Raghunath Temple

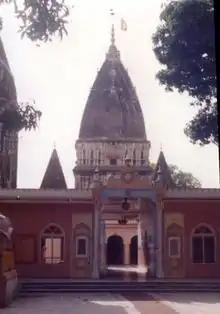
A view of Shikhara of Raghunath Temple, Jammu, India (1988)

The Raghunath temple has seven shrines. The temple complex is dedicated to Raghunath, another name for Rama. The entrance has a Surya icon, another manifestation of Vishnu. It is built over a raised platform of height in an octagonal shape. The front fascia is in width while the main shrine is set away from the entrance. Within the enclosed space of the yard there are residential buildings and open cattle yards on its eastern and northern directions. The front fascia of the temple has three entry doors. The main shrine which is x in size, is surrounded by a circumambulatory passage (pradakshina path) of width. The entrance door, set on one side of this octagonal chamber of the shrine, faces east. The interior of the inner chamber is gold plated. The main walls of the outer chamber have 15 panels, each of height. These interior panels have a surfeit of paintings of the Jammu School of painting consisting of images from the Hindu epics Ramayana, Mahabharata, and Bhagavad Gita, represented by gods such as Ganesha, Krishna, Sheshashayi Vishnu (reclining Vishnu) and also a large painting depicting the Sita Swayamvara scene (Sita choosing her husband from an elite gathering of princesses). Apart from the mythology related themes, some paintings relate to secular aspects, like Kabir, a saint, engaged in weaving and army personnel of Dogra and Sikh communities. The paintings also reveal the type of attire and the weaponry prevalent during the period of temple building.